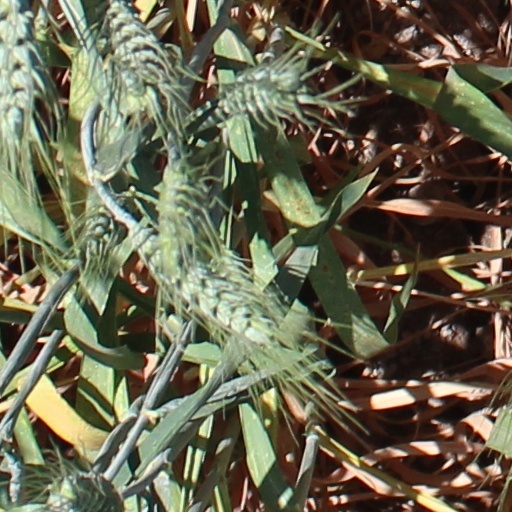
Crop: wheat